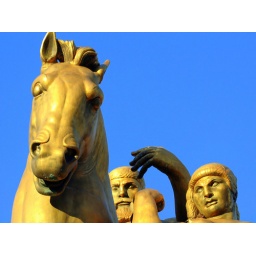
Nothing but blue sky in the nation's Capitol.